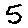
Label: 5